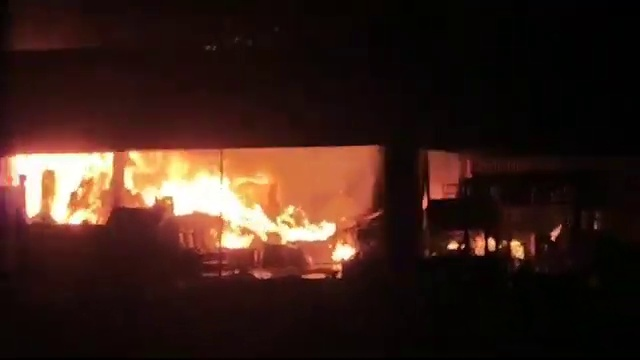
Fire: yes
Smoke: yes